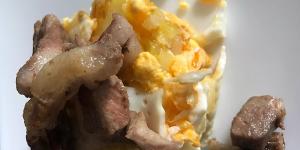
huevos rotos con secreto iberico